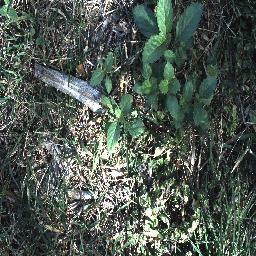
Label: snake_weed